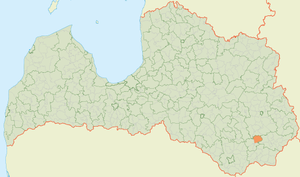
Kastuļinas pagasts
Kastuļinas pagasts' placering i Letland
Kastuļinas pagasts er en territorial enhed i Aglonas novads i Letland. Pagasten etableredes i 1945, havde 921 indbyggere i 2010 og omfatter et areal på 120 kvadratkilometer. Hovedbyen i pagasten er Priežmale.